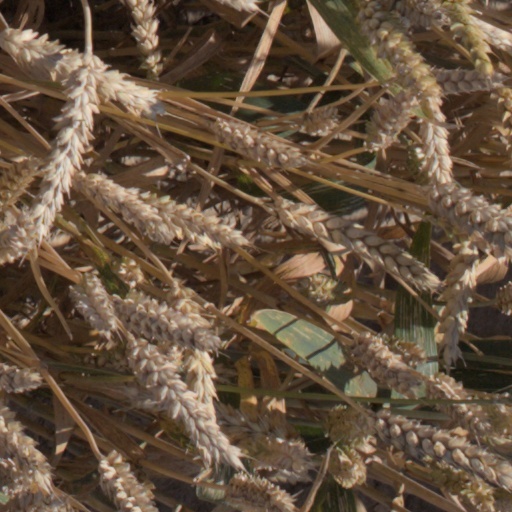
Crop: wheat